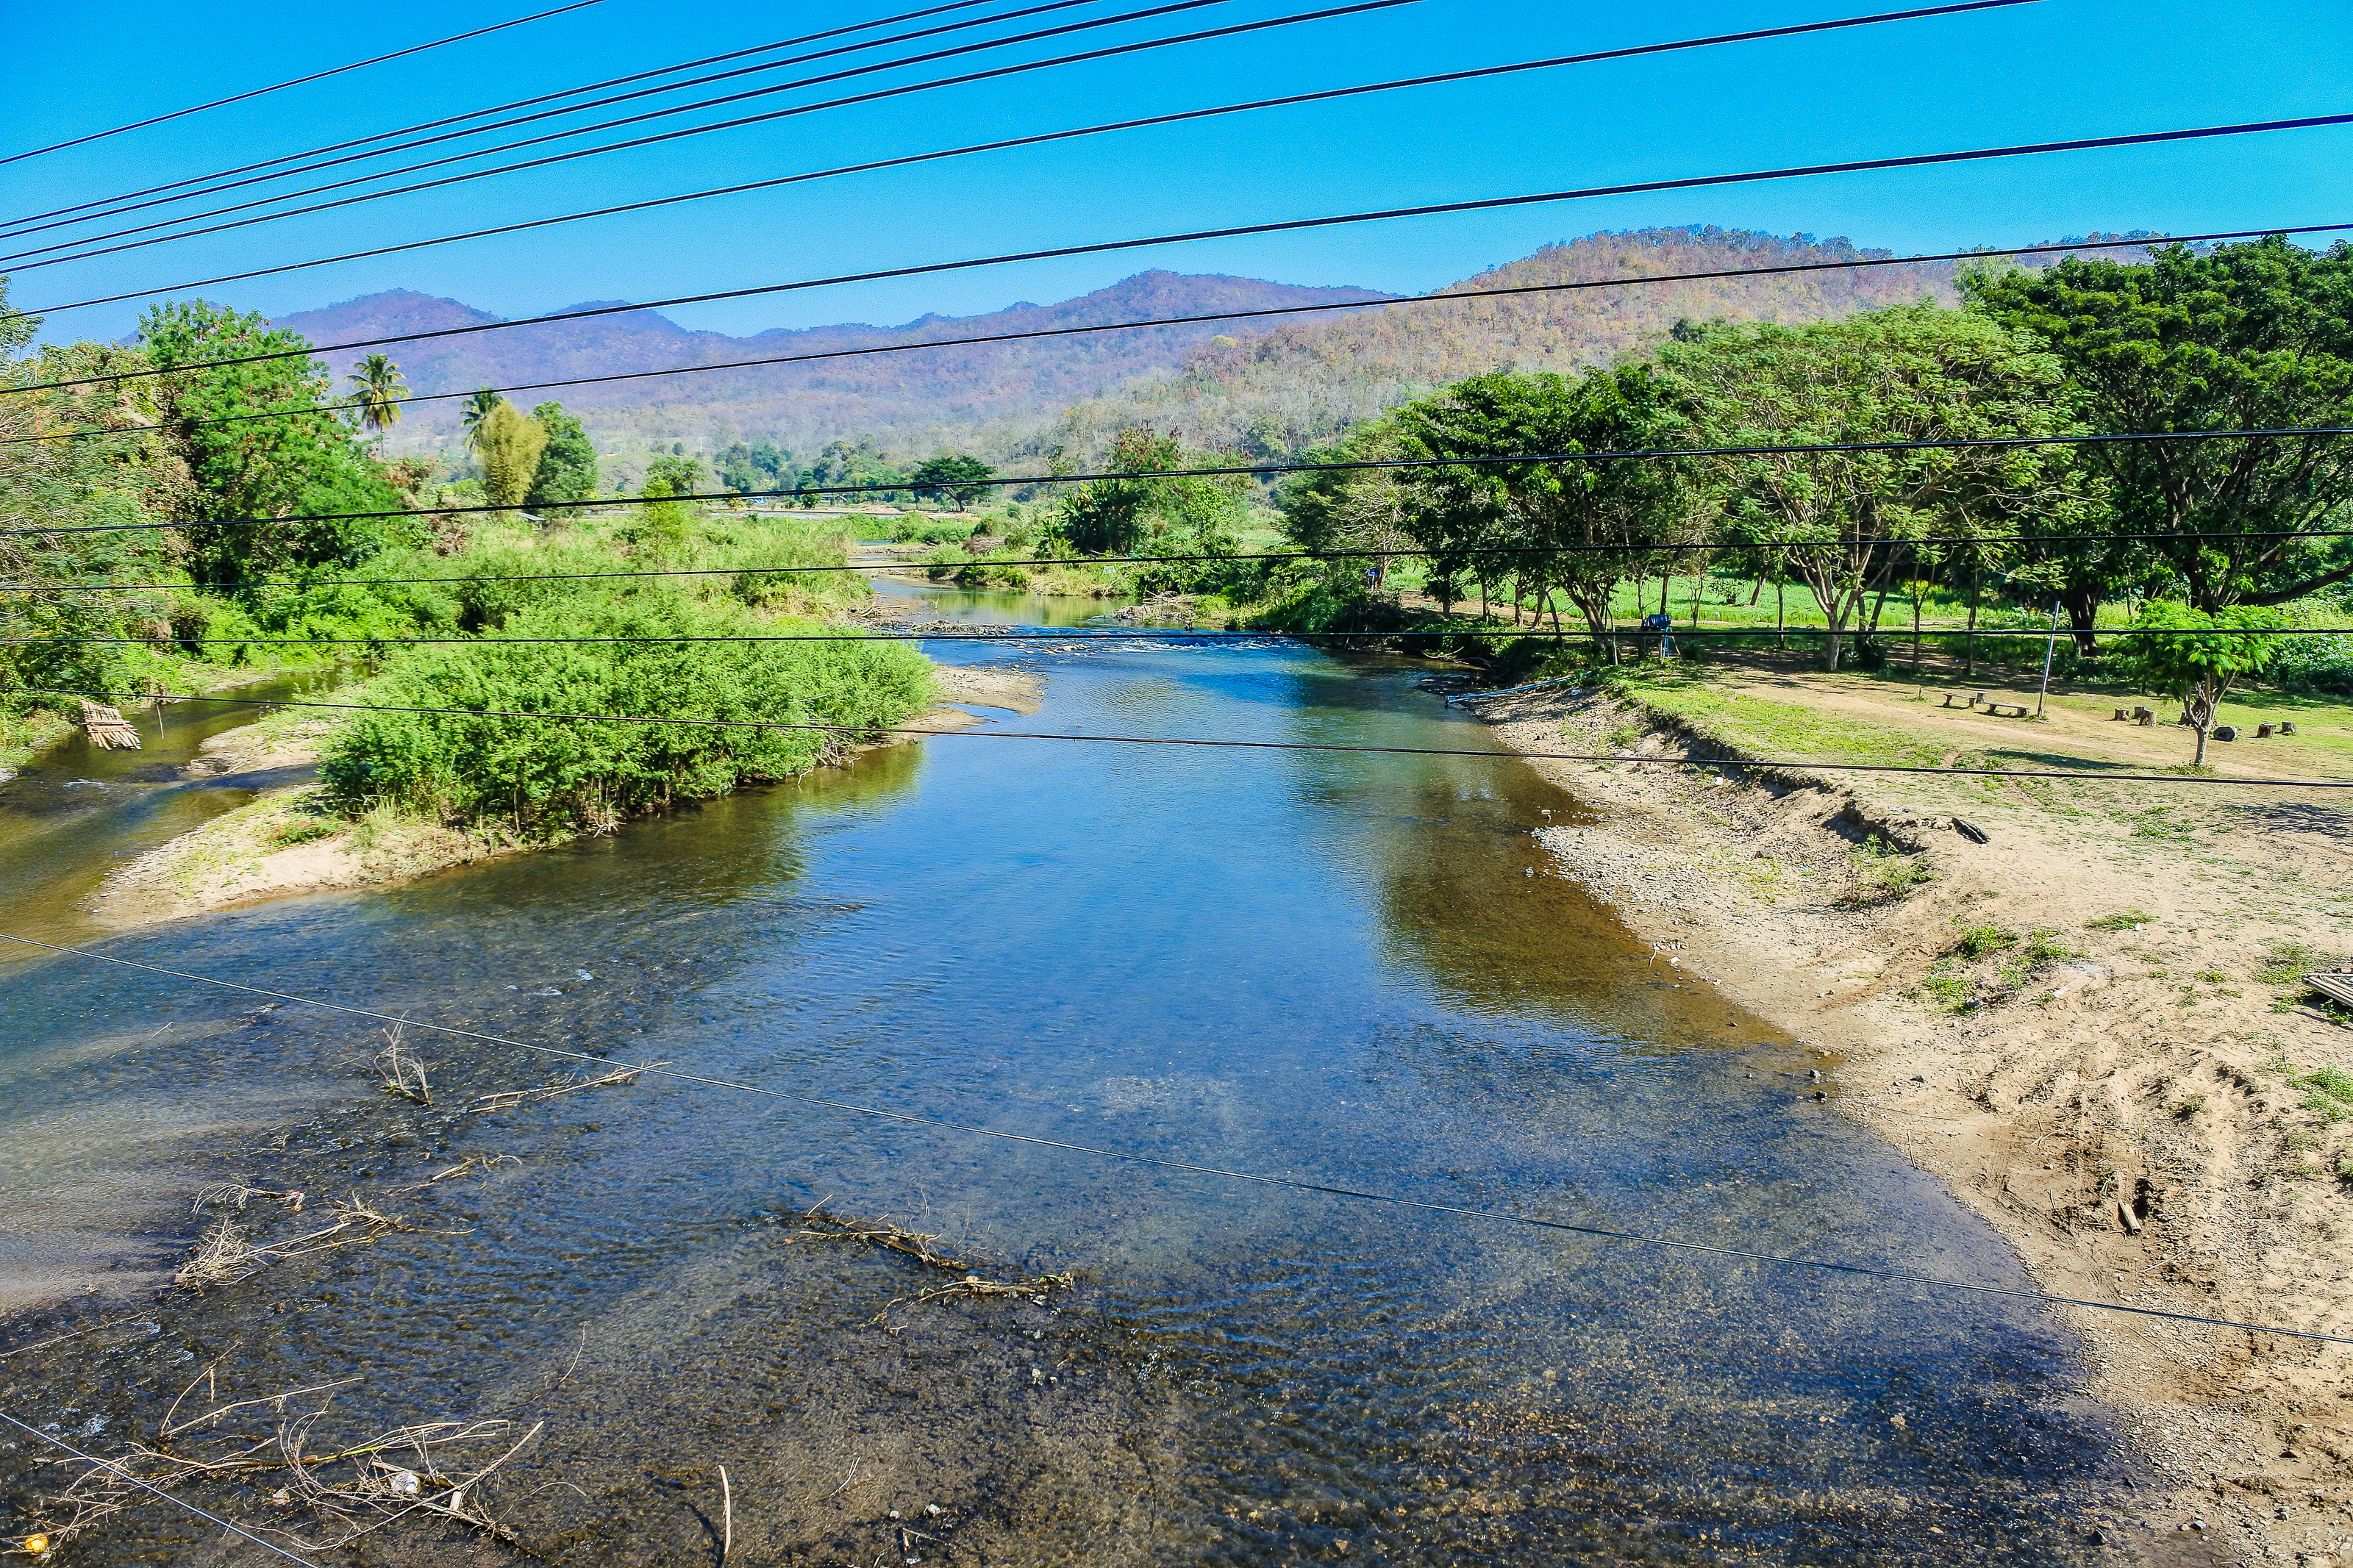
country, steel, line, rural, historical, tourism, scenic, building, scene, tourist, beautiful, rust, trip, modern, road, design, thailand, construction, pai, perspective, maehongson, track, architecture, traffic, old, asia, metal, history, northern thailand, water, structure, way, transportation, attraction, mystery, route, urban, iron, bridge, river, travel, landscape, body of water, water resources, nature, watercourse, waterway, sky, bank, natural environment, daytime, stream, tree, rural area, floodplain, spring, riparian zone, real estate, cloud, channel, reflection, tributary, mountain, fluvial landforms of streams, canal, city, creek, state park, reservoir, hill, plain, nonbuilding structure